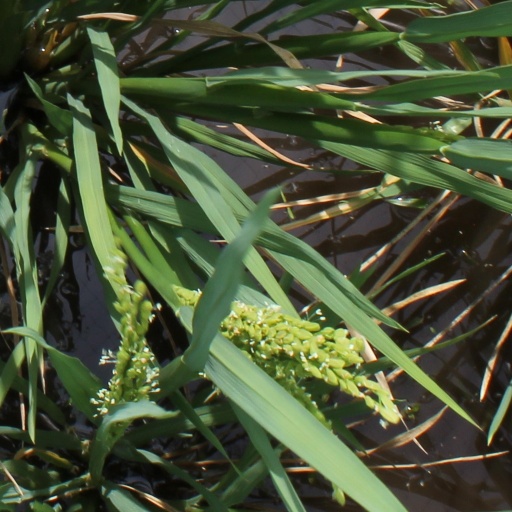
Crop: rice